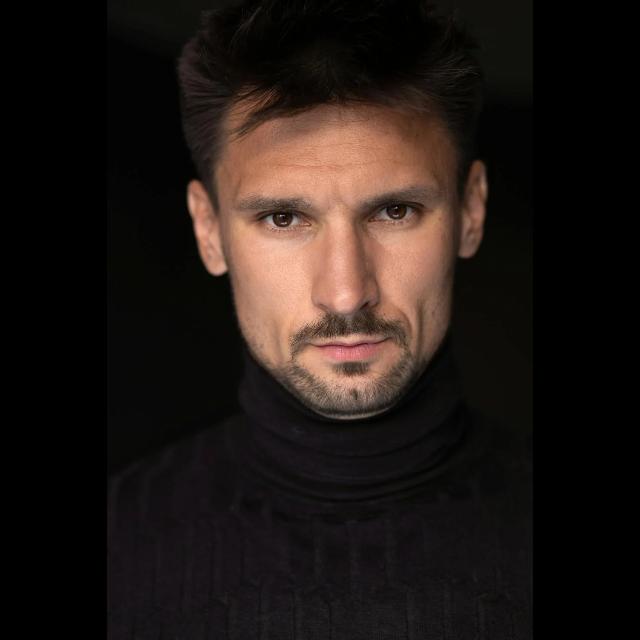
Portrait style: Real Portrait